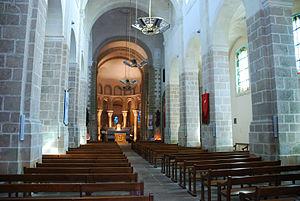
Saint-Gildas-de-Rhuys
L'abbaye Saint-Gildas de Rhuys est une ancienne abbaye bénédictine dont la fondation légendaire est liée à la deuxième vague migratoire en Armorique avec l'arrivée sur le continent de saint Gildas. Mais son histoire est mal connue. Pourtant depuis quelques années, on semble de nouveau s'intéresser à ce monastère qui laisse aujourd'hui une des plus belles églises romanes de Bretagne.